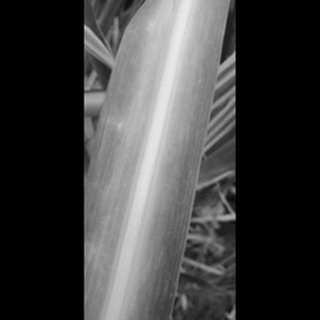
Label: sugarcane_yellow_leaf_disease